Rockhouse Cliffs Rockshelters

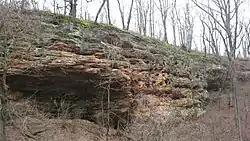
Comprehensive view of the shelters; 12PE100 to the left and 12PE98 to the right

The Rockhouse Cliffs Rockshelters (12PE98 and 12PE100) are a pair of rockshelters in the far southern region of the U.S. state of Indiana. Located amid broken terrain in the Hoosier National Forest, the shelters may have been inhabited for more than ten thousand years by peoples ranging from the Early Archaic period until the twentieth century. As a result of their extensive occupation and their remote location, they are important and well-preserved archaeological sites and have been named a historic site.